Empire of Japan

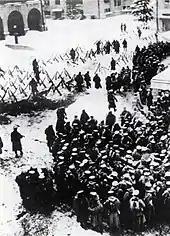
Rebel troops assembling at police headquarters during the February 26 Incident

Hirohito ascended to the throne on December 25, 1926, upon the death of his father Emperor Taishō, beginning the Shōwa era. He would rule Japan as the 126th emperor to claim direct descent from Amaterasu, the Japanese goddess of the sun.